Portuguese Malacca

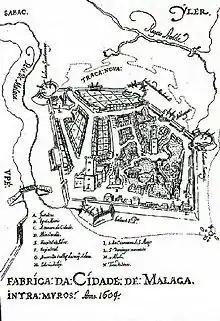
"Construction of Malacca City: Intramuros Anno 1604" by Manuel Godinho de Eredia

Portuguese Malacca faced severe hostility as it was the first European Christian trading settlement in Southeast Asia, being surrounded by numerous emerging Muslim states. They endured years of conflicts with Malay sultans who wanted to get rid of the Portuguese and reclaim the port town. The sultan made several attempts to retake the capital. He rallied the support from his ally the Sultanate of Demak in Java who, in 1511, agreed to send naval forces to assist. Led by Pati Unus, the Sultan of Demak, the combined Malay–Java efforts failed. The Portuguese retaliated and forced the sultan to flee to Pahang. Later, the sultan sailed to Bintan Island and established a new capital there. With a base established, the sultan rallied the disarrayed Malay forces and organized several attacks and blockades against the Portuguese's position. Frequent raids on Malacca caused the Portuguese severe hardship. In 1521 the Sultanate of Demak began a second campaign to assist the Malay sultan to retake Malacca which failed and cost of the Sultan of Demak his life. He was later remembered as "Pangeran Sabrang Lor" or "the Prince who crossed (the Java Sea) to North (Malay Peninsula"). The raids helped convince the Portuguese that the exiled sultan's forces must be silenced. A number of attempts were made to suppress the Malay forces, but it was not until 1526 that the Portuguese finally razed Bintan to the ground. The sultan then retreated to Kampar in Riau, Sumatra where he died two years later. He left behind two sons named Muzaffar Shah and Alauddin Riayat Shah II.